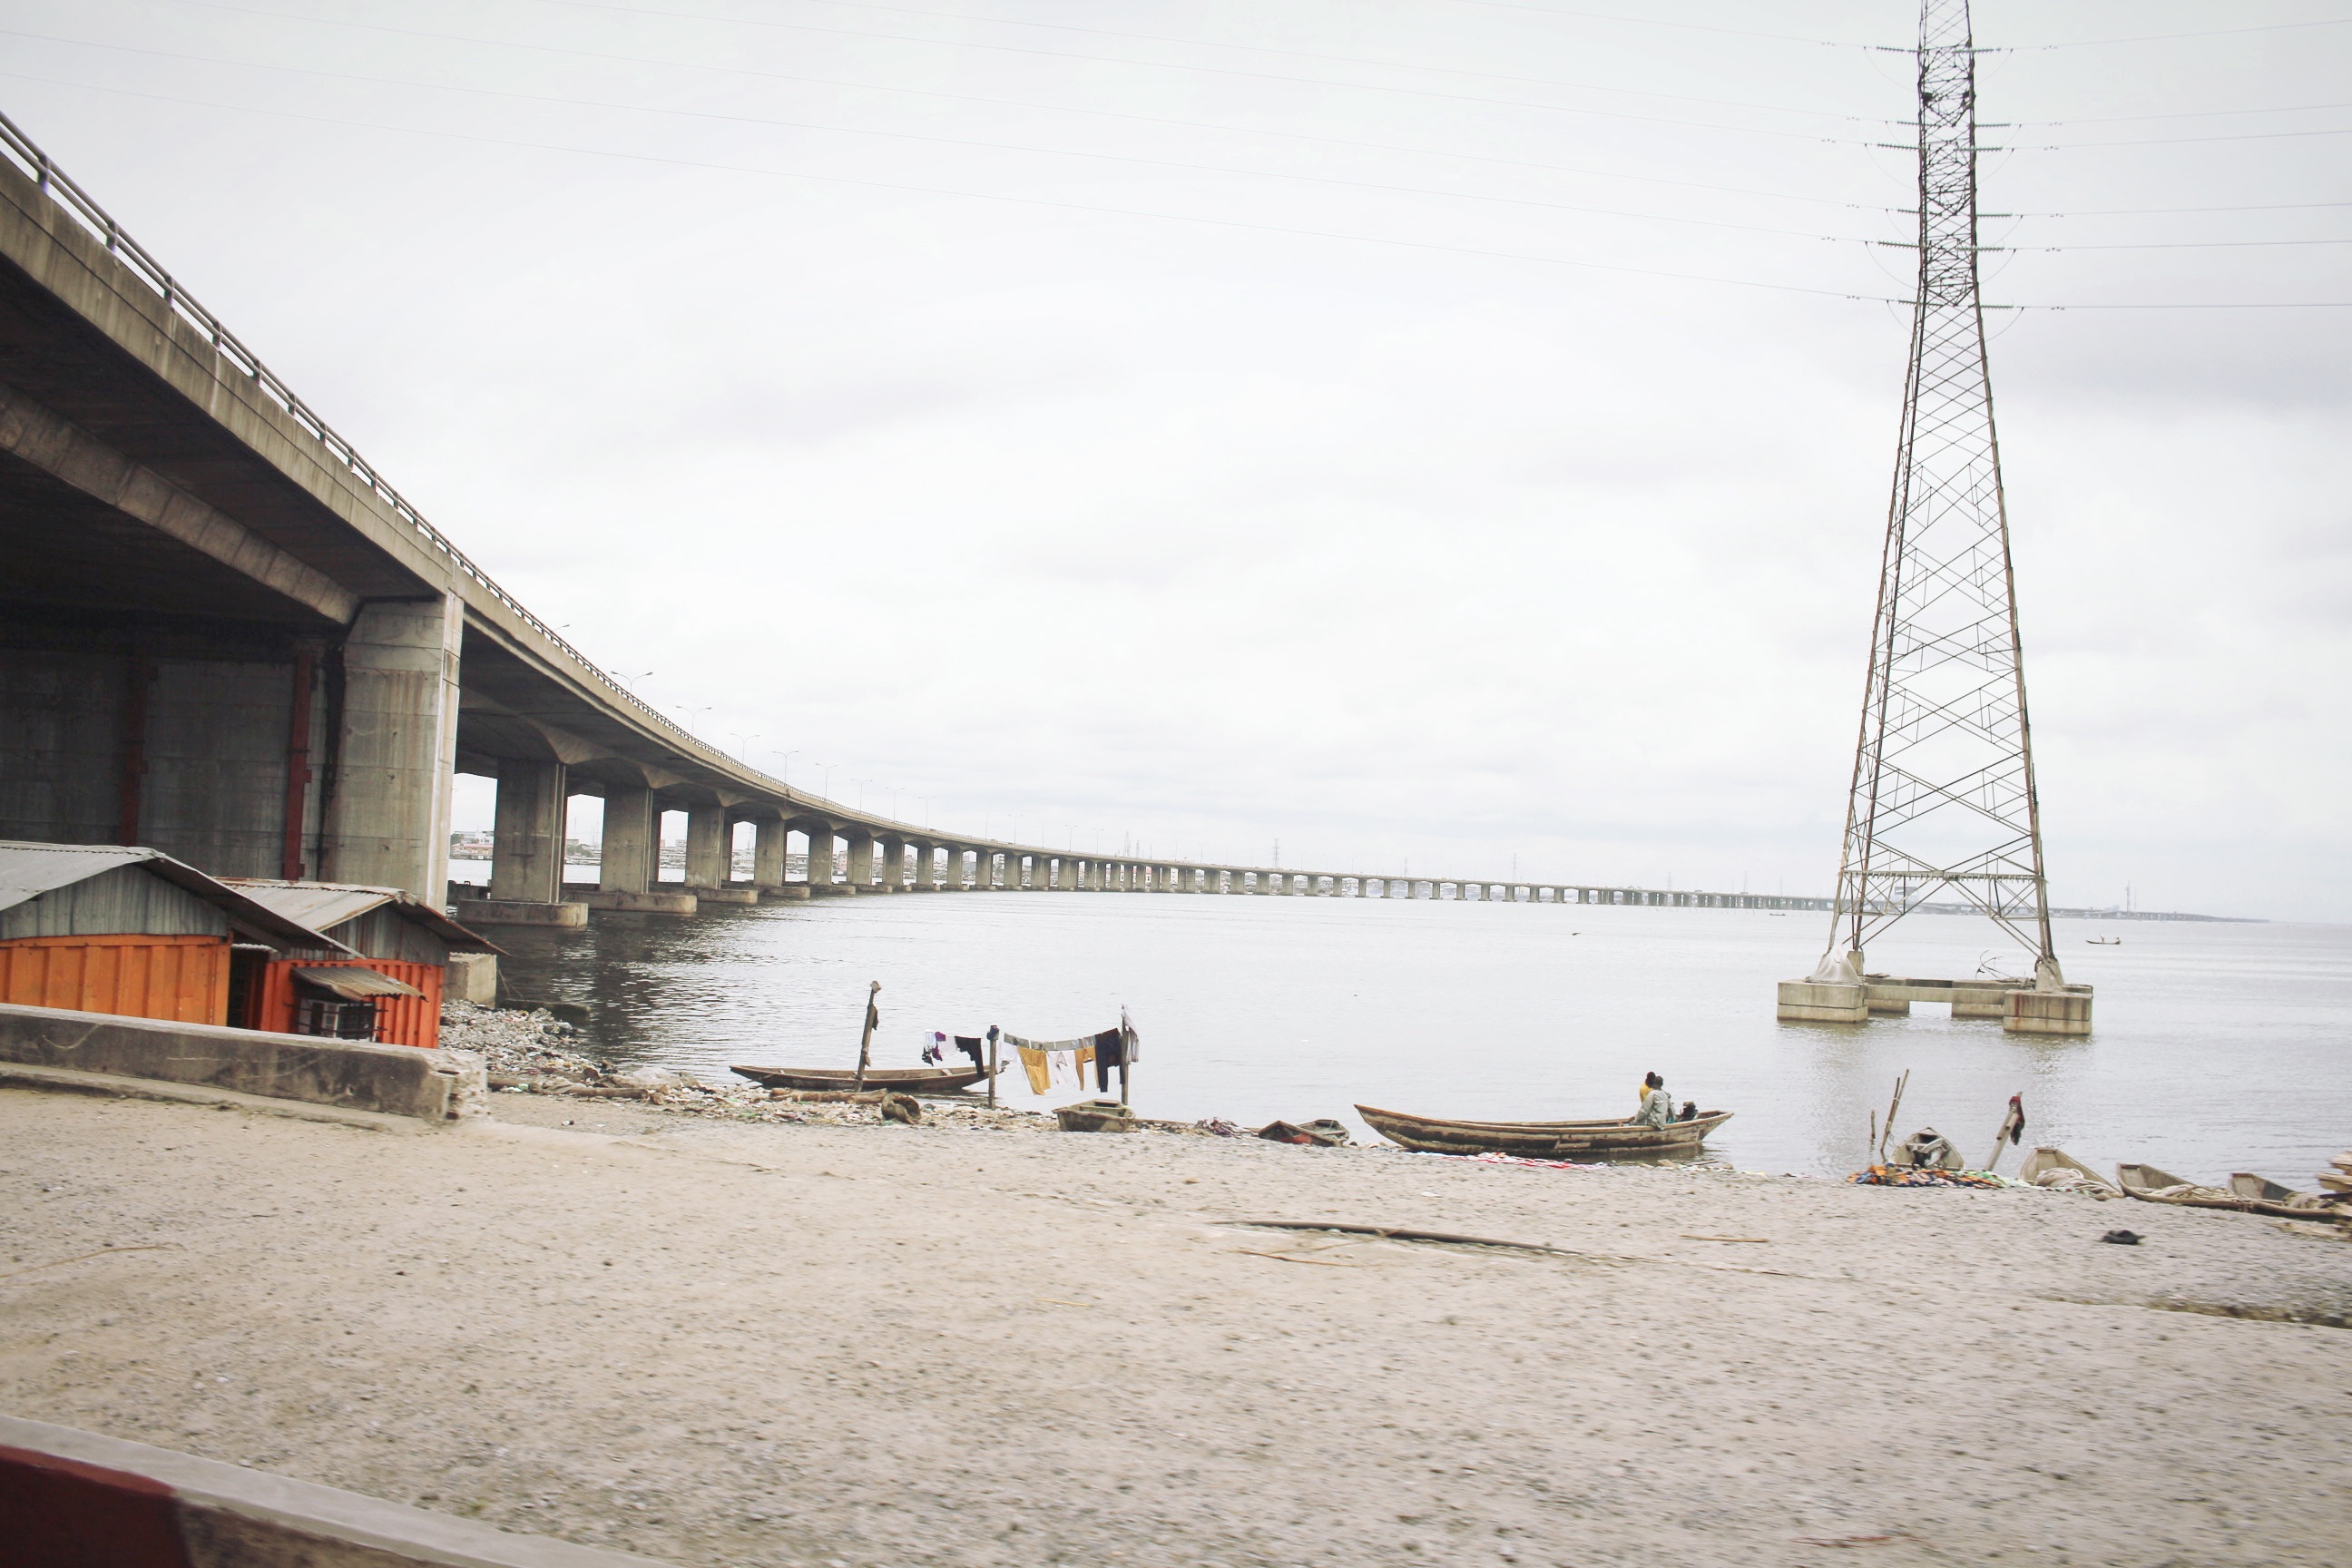
bridge